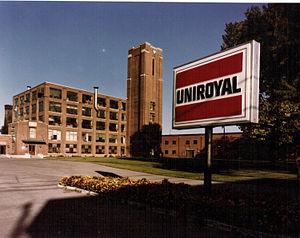
Photo d'une carte 8 x 10 de la manufacture de Uniroyal à Saint-Jérôme, Québec, Canada (Cambo caméra. Film
Saint-Jérôme est une ville canadienne du Québec, chef-lieu de la MRC de La Rivière-du-Nord, dans la région des Laurentides. Elle a été créée en 2002 à la suite de la fusion des villes de Bellefeuille, Lafontaine, Saint-Antoine et de l'ancienne ville de Saint-Jérôme.
Uniroyal est une marque de pneumatiques créée en 1892 à Naugatuck, États-Unis, sous le nom d'United States Rubber Company. L'entreprise prend le nom d'Uniroyal Inc. en 1961 et en 1967, la marque d'Uniroyal est utilisée pour tous les produits du manufacturier.